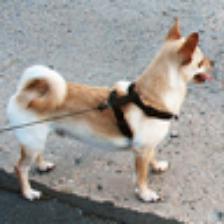
Label: NonHuman